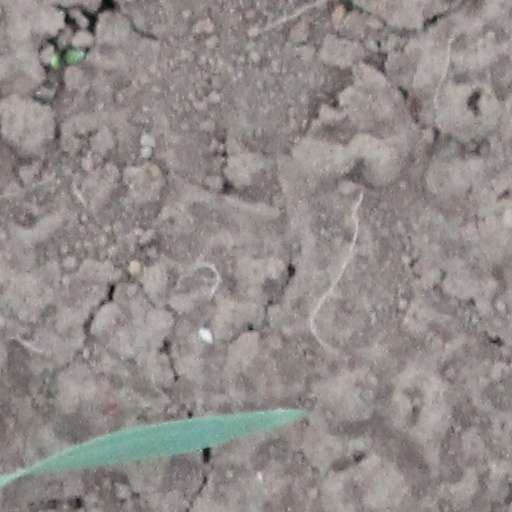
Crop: wheat